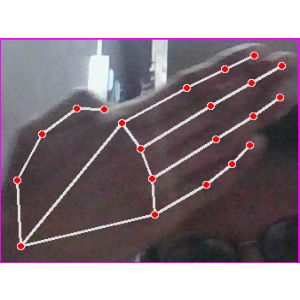
अक्षर: घ